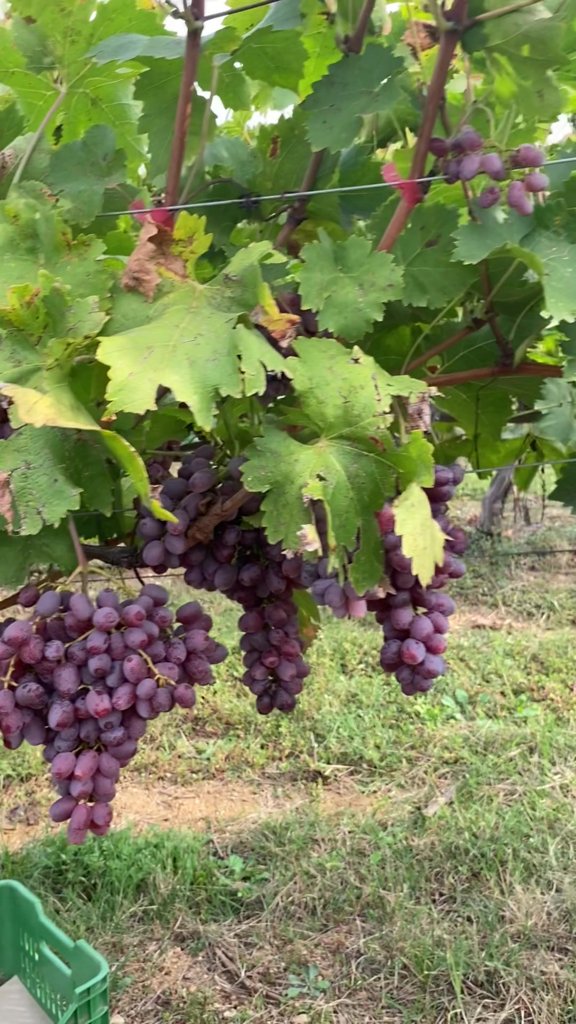
Berries visible: 178
Grape clusters: 4